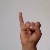
The image shows a hand gesture representing the letter 'I' in Indian Sign Language.